West Mountain Historic District

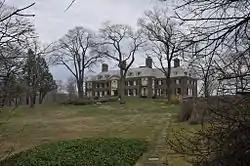
60 Oreneca Road

The West Mountain Historic District is a historic district northwest of the center of Ridgefield, Connecticut in Fairfield County, Connecticut that was listed on the National Register of Historic Places in 1984. It includes 12 contributing buildings. It is roughly centered on the junction of West Mountain Road and Oreneca Road, between Ridgefield center and the state line. It includes five large country estates developed in the early 20th century. Its "grandest" house is "Orenica", described as "a 1932 Georgian Revival style stone structure of considerable pretension" that was home of Philip Dakin Wagoner (1876-1972), chairman of the board of the Underwood Typewriter Company.